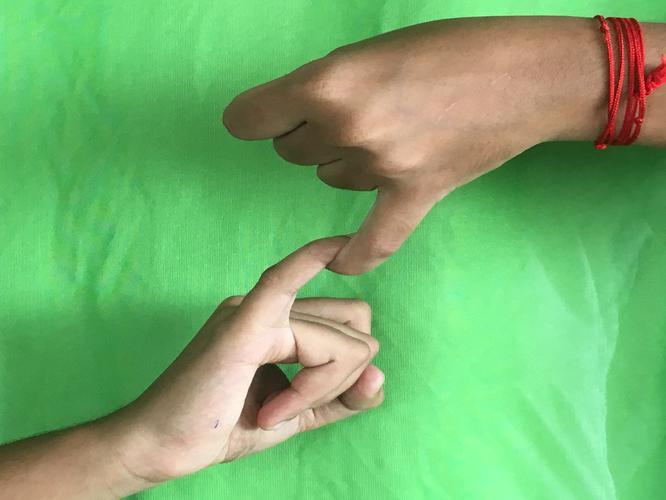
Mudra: Kilaka
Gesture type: double_hand